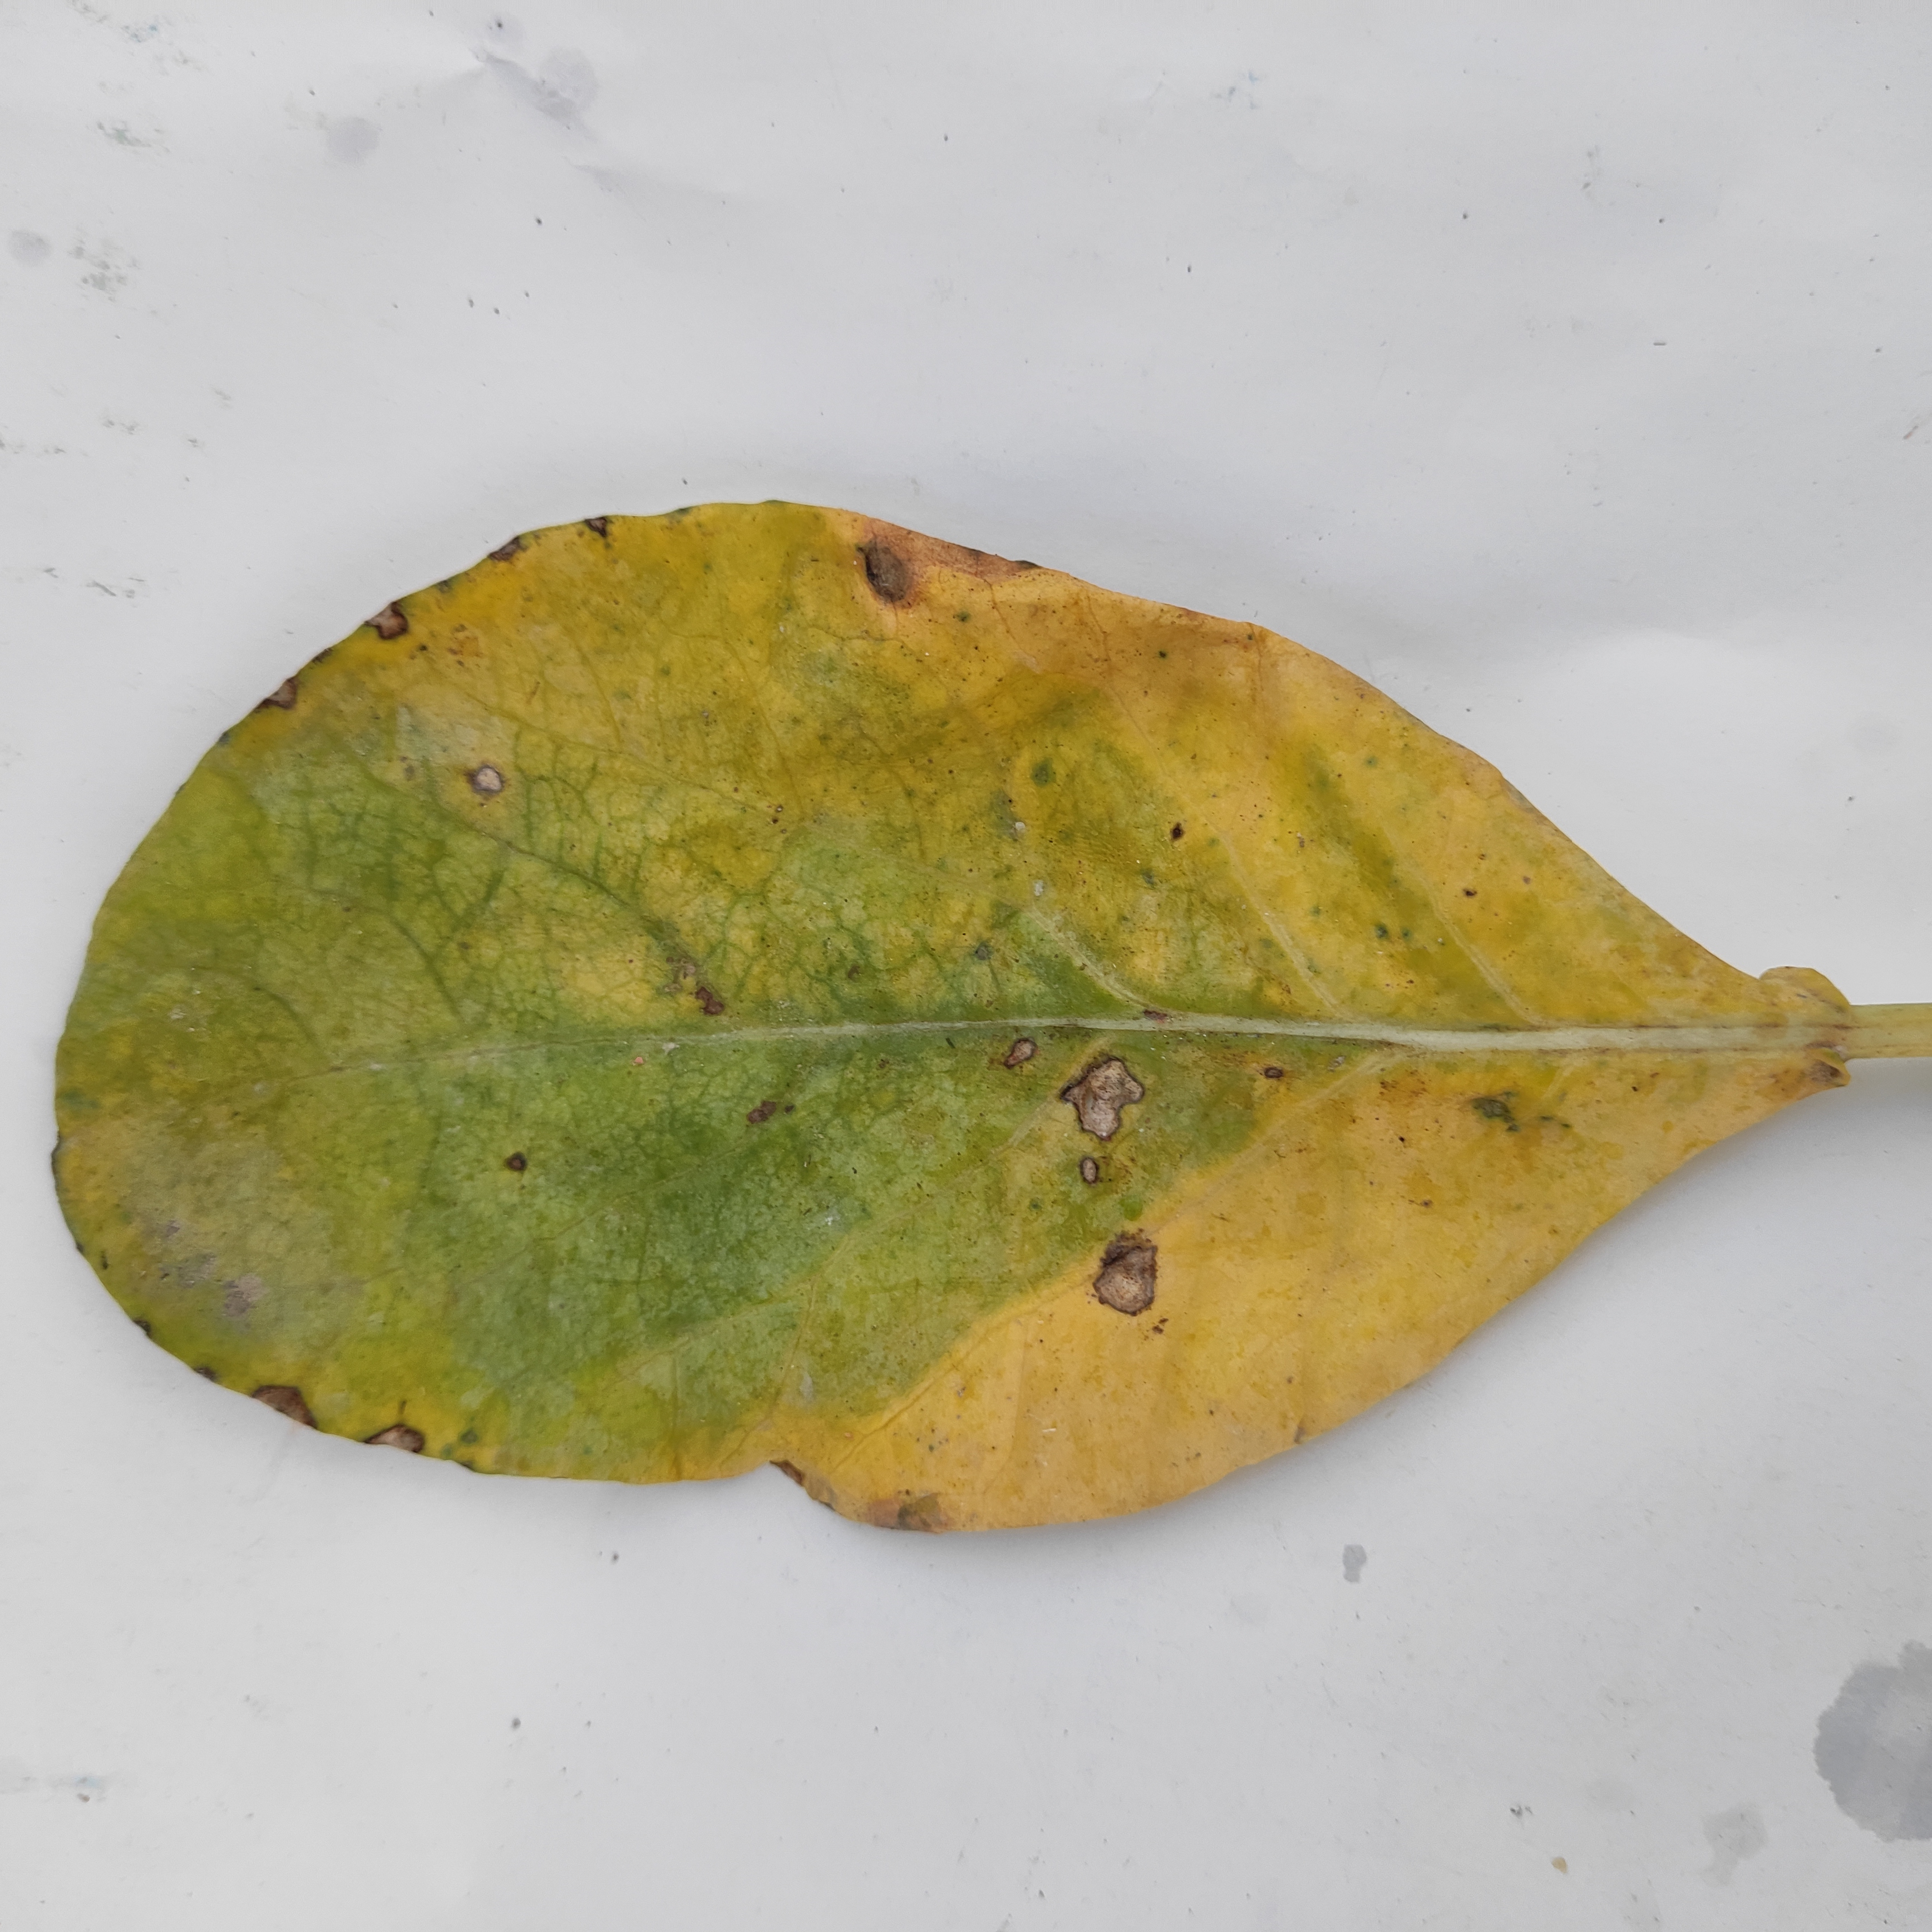
Label: Black Rot